Flywheel, Shyster, and Flywheel

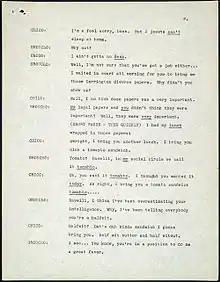
A sample page from a January 23, 1933, typed manuscript of the 1932–33 NBC radio show "Flywheel, Shyster, and Flywheel" that starred the Marx Brothers Groucho and Chico

"Flywheel, Shyster, and Flywheel" was not enough of a success for Standard Oil to continue beyond one season. The CAB Rating for the show was 22.1% and placed 12th among the highest rated evening programs of the 1932–33 season. The CAB Rating was not disappointing – popular established shows such as "The Shadow" and "The Adventures of Sherlock Holmes" did not perform as well – but it was less than half of Texaco's "Fire Chief", which got a 44.8% CAB Rating and was the third highest-rated program of the season. One reason for the lower ratings may be because of the time slot the show aired. In September 1932, only 40% of radio owners were listening to the radio at 7:00 p.m., whereas 60% listened at 9:00 p.m. The 1932–1933 season's top-rated shows, "The Chase and Sanborn Hour", Jack Pearl's "Baron Münchhausen", and "Fire Chief" all aired after 9:00 p.m. Standard Oil decided it could not compete with Texaco in the ratings and "Five-Star Theater" was not renewed for a second season.